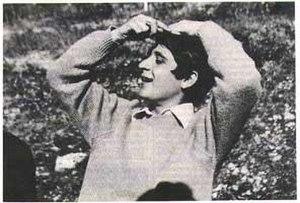
Giuseppe Impastato, plus connu sous le surnom de Peppino est un journaliste italien activement engagé dans la lutte contre la mafia, laquelle l'a assassiné. Le film Les Cent Pas lui rend hommage par la suite.